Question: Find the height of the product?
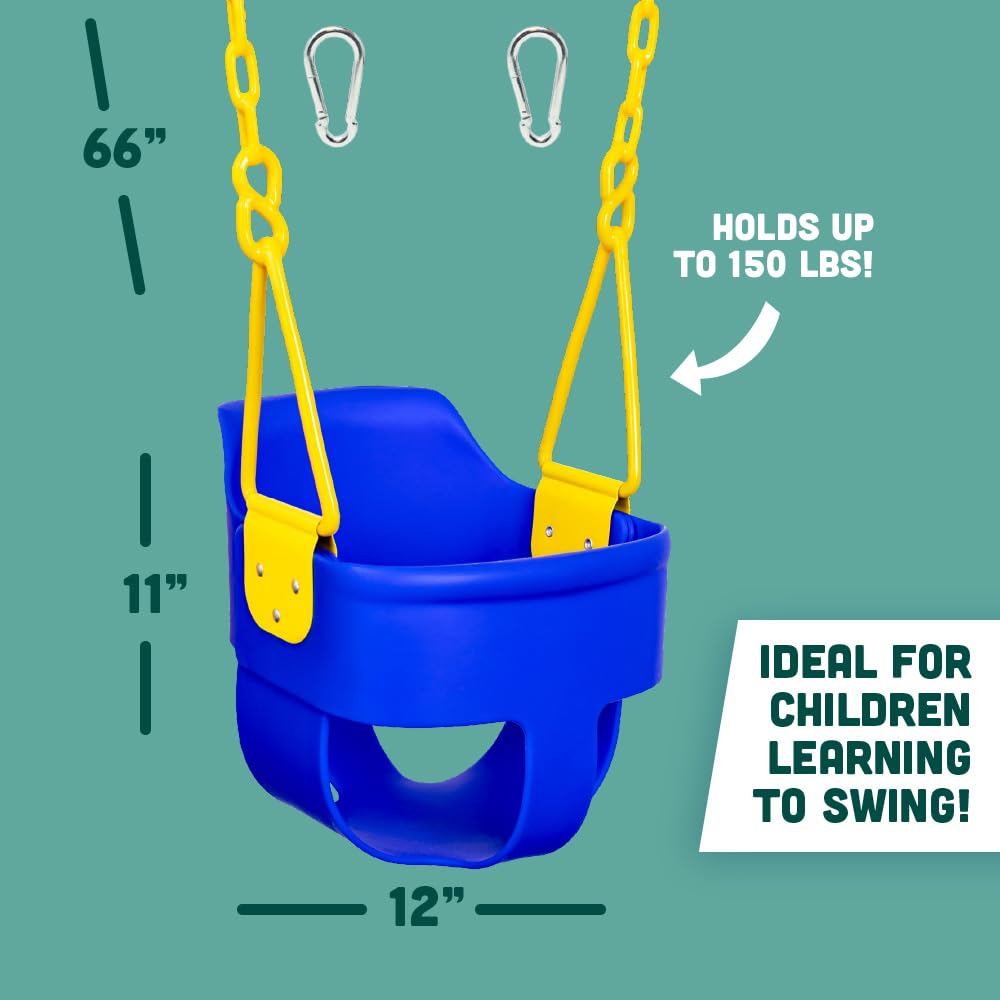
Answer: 11.0 inch